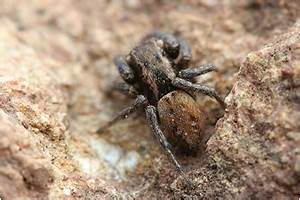
Label: spider